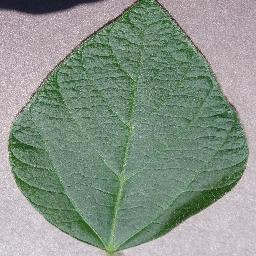
Label: Soybean___healthy